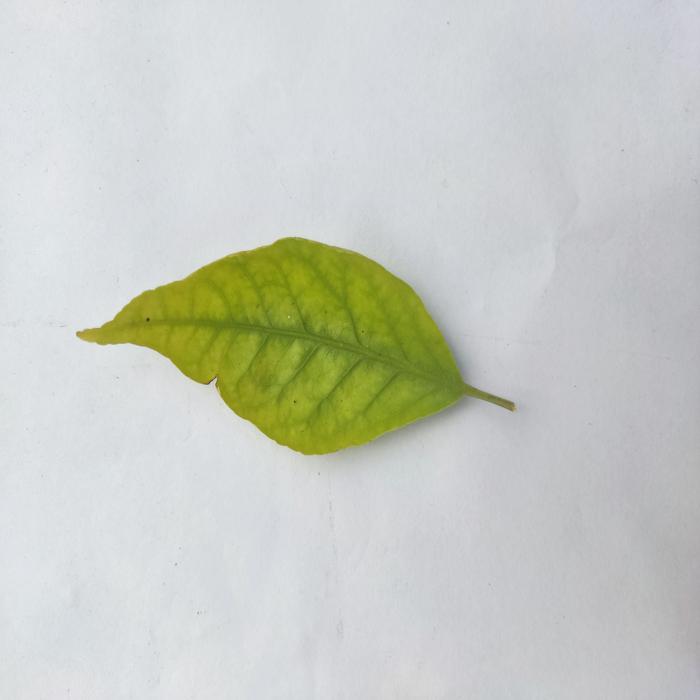
Crop: Aegle Marmelos
Leaf condition: Cercospora_Leaf